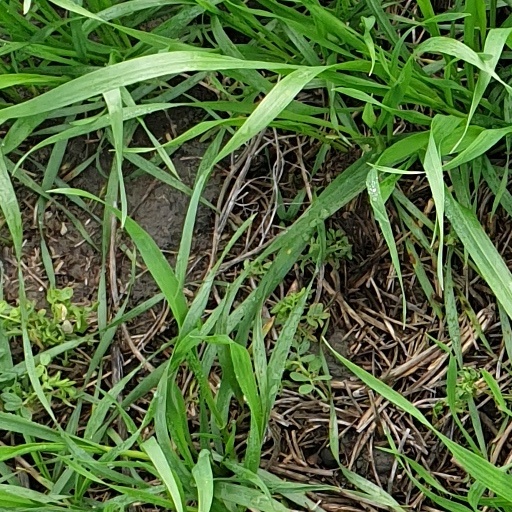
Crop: wheat